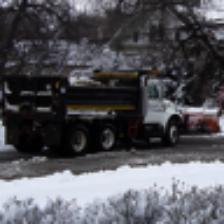
Label: NonHuman